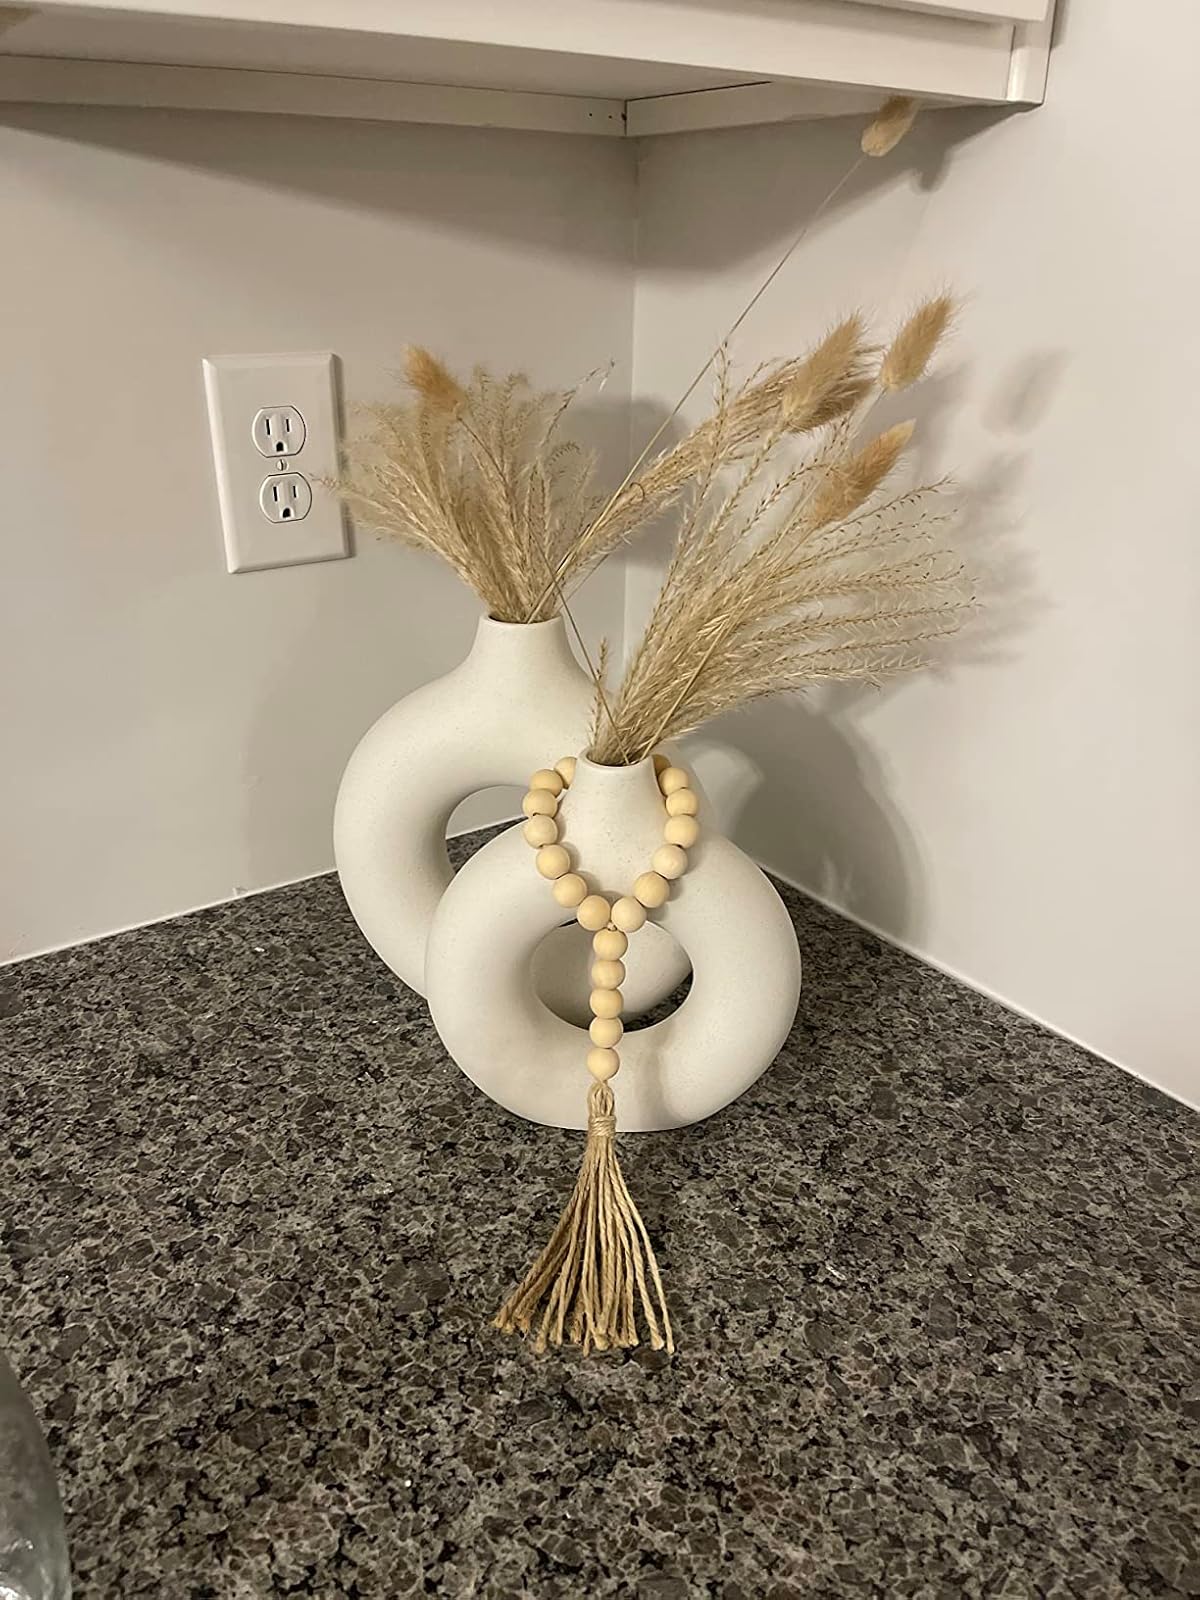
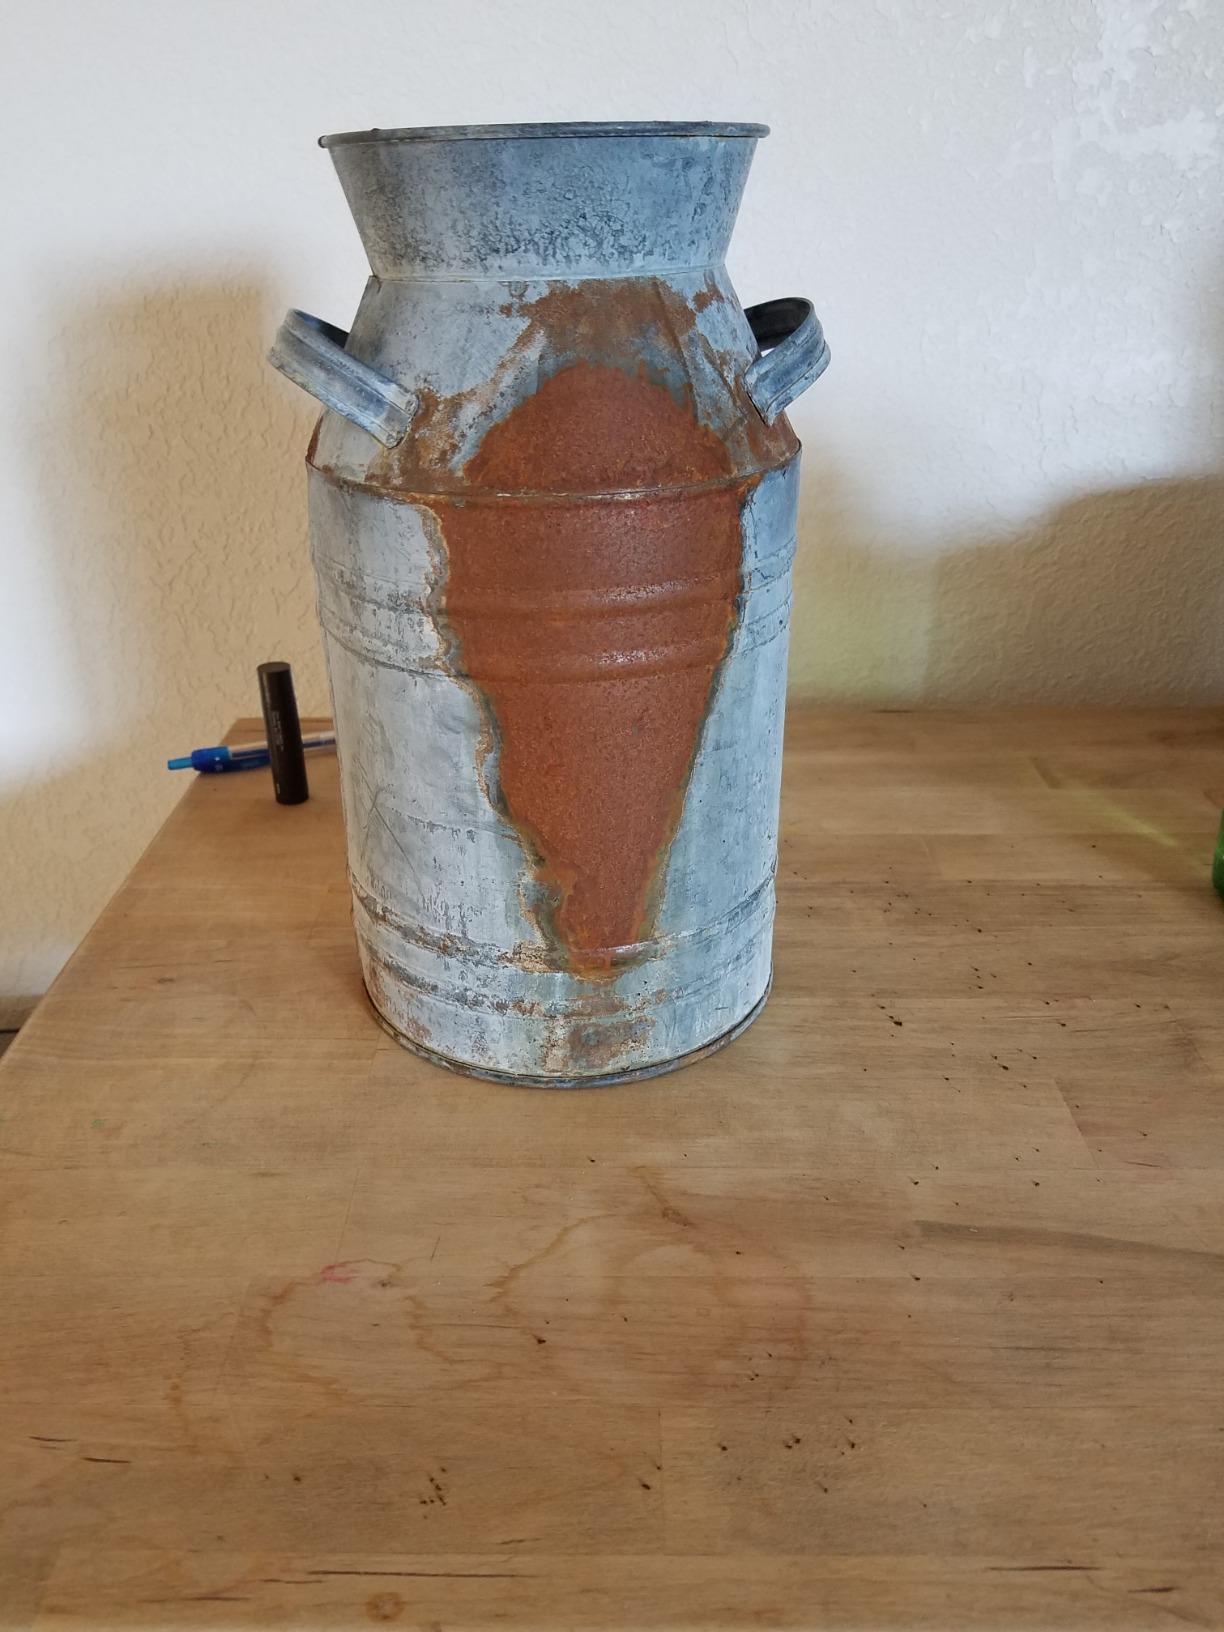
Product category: vase
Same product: no